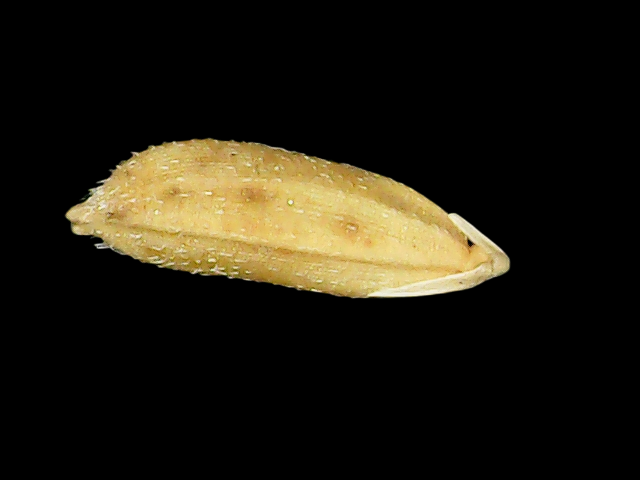
Rice variety: Bd51